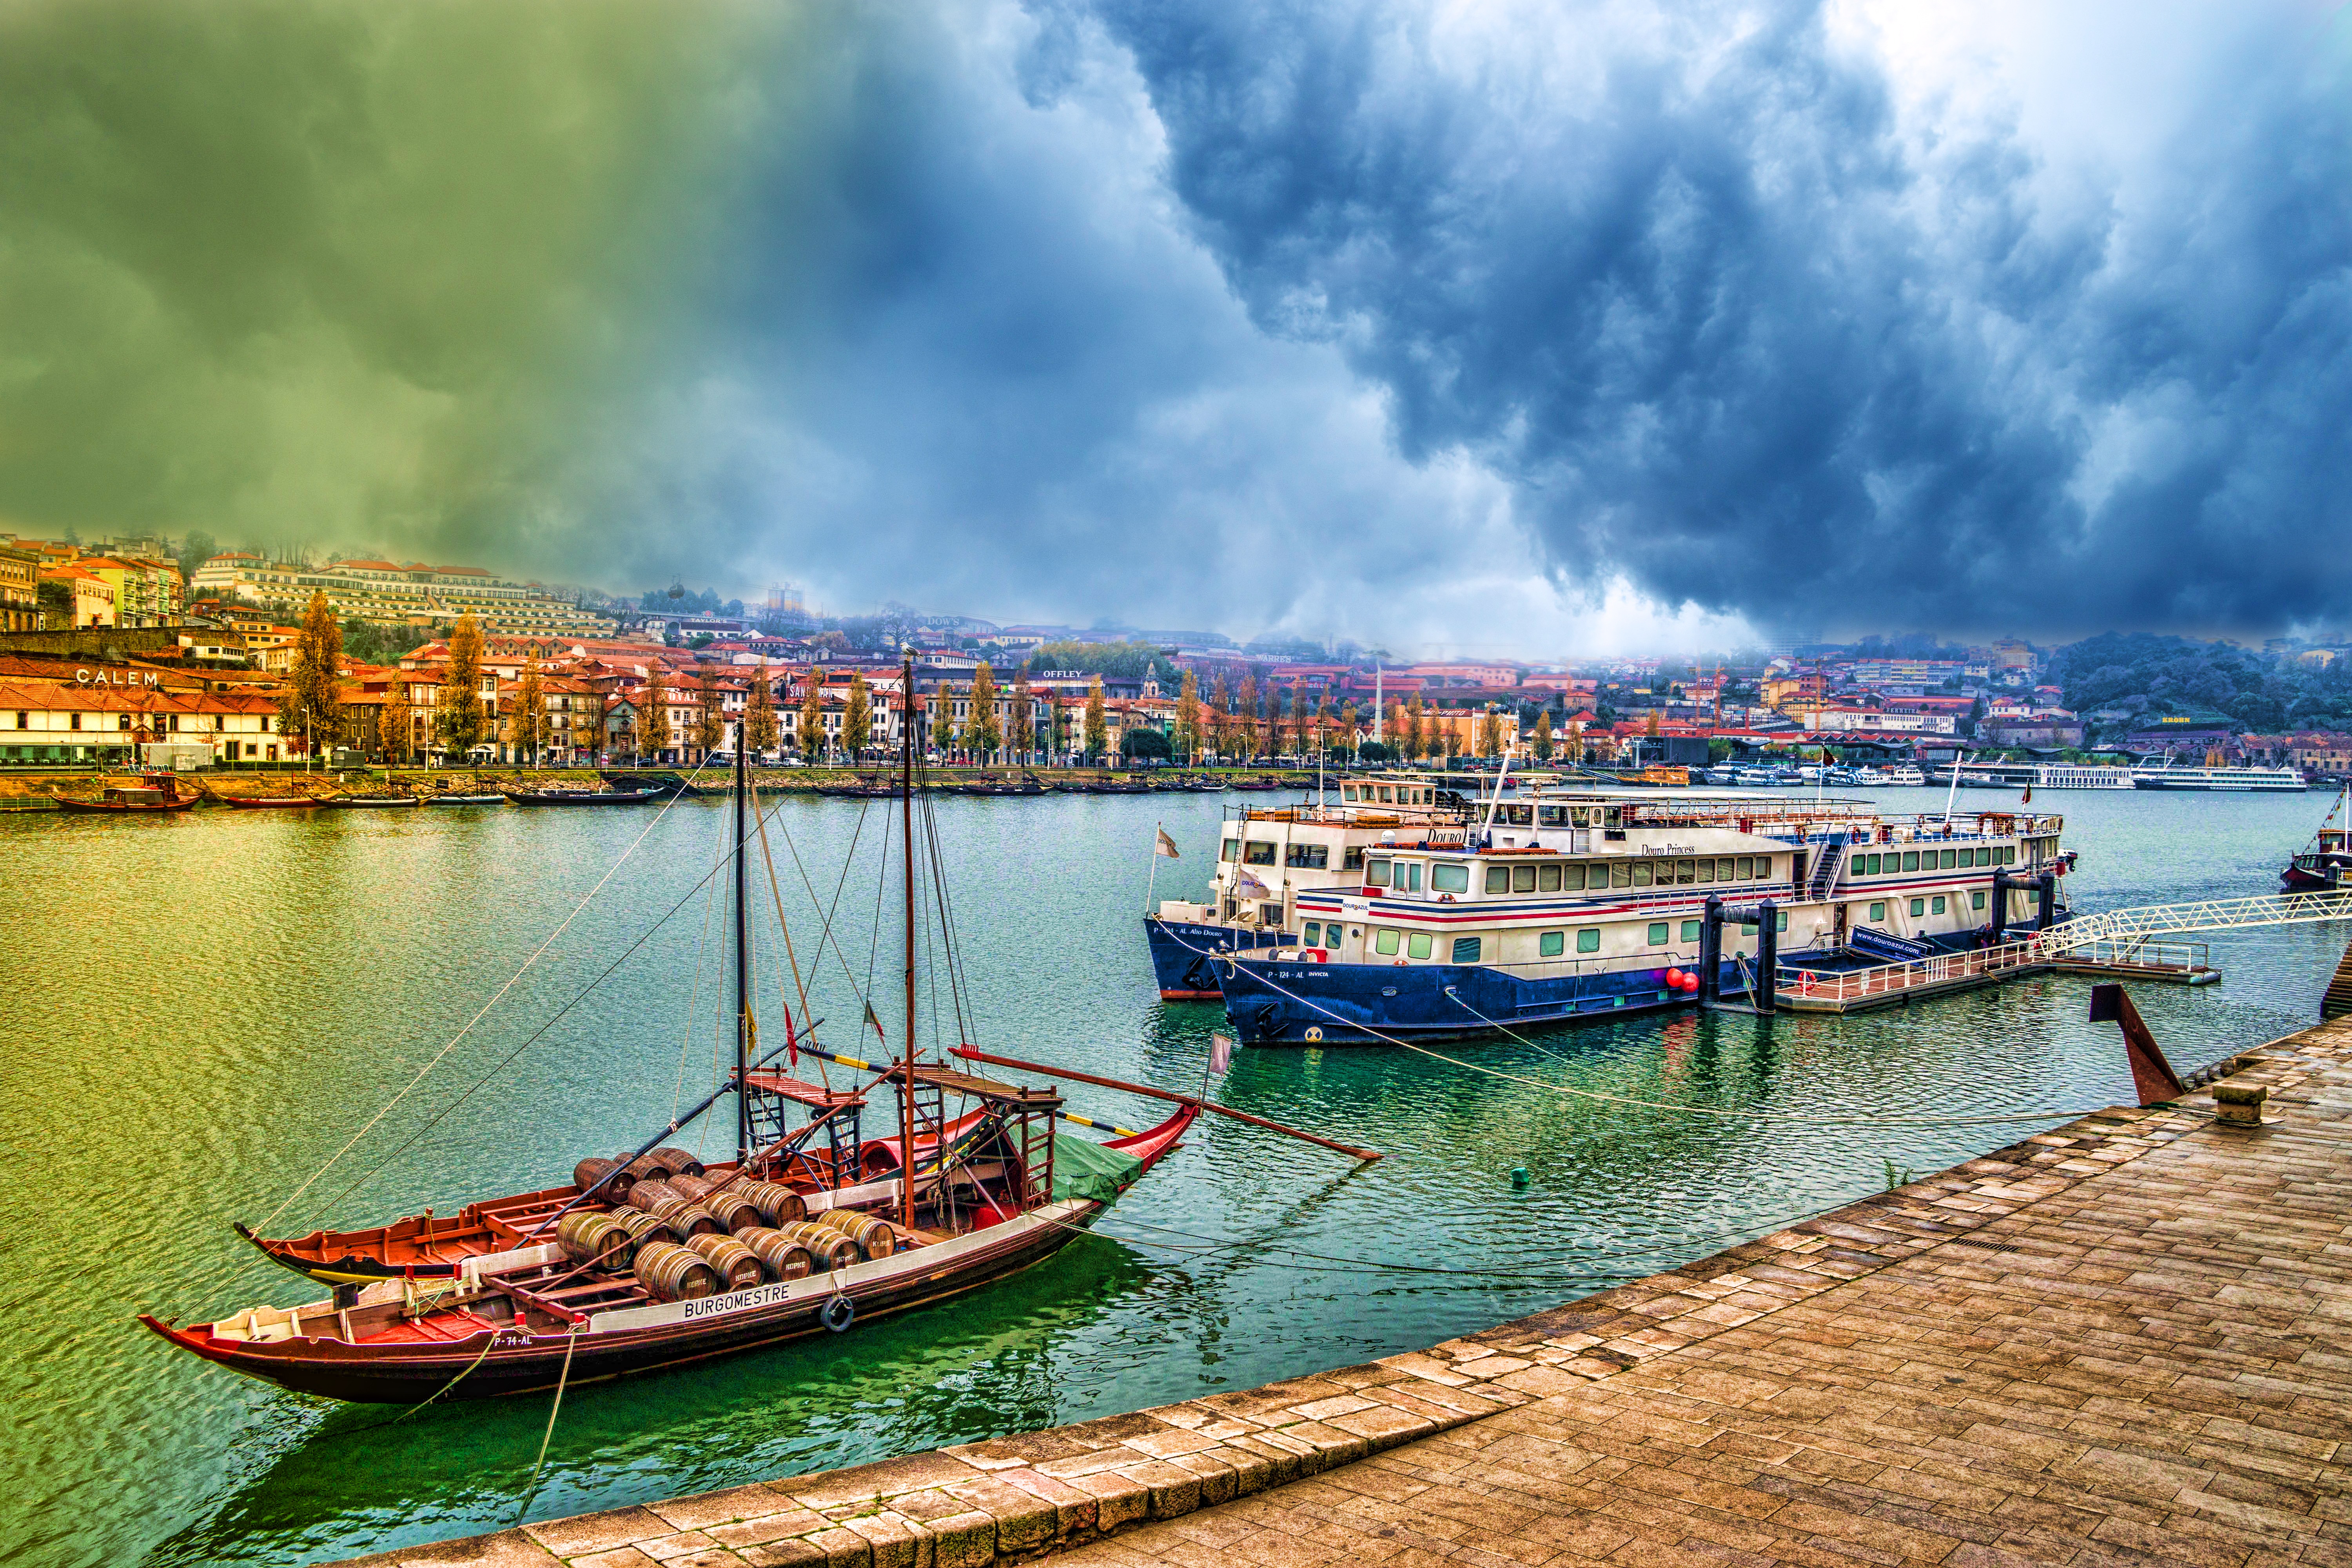
sea, coast, water, boat, river, ship, cityscape, vehicle, bay, harbor, port, colorful, barrel, waterway, boats, watercraft, porto